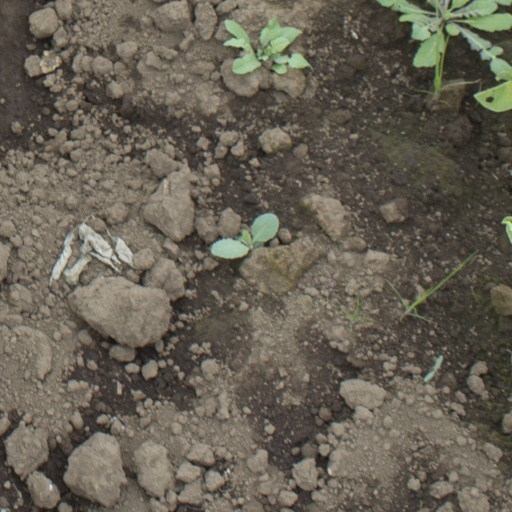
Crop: soybean